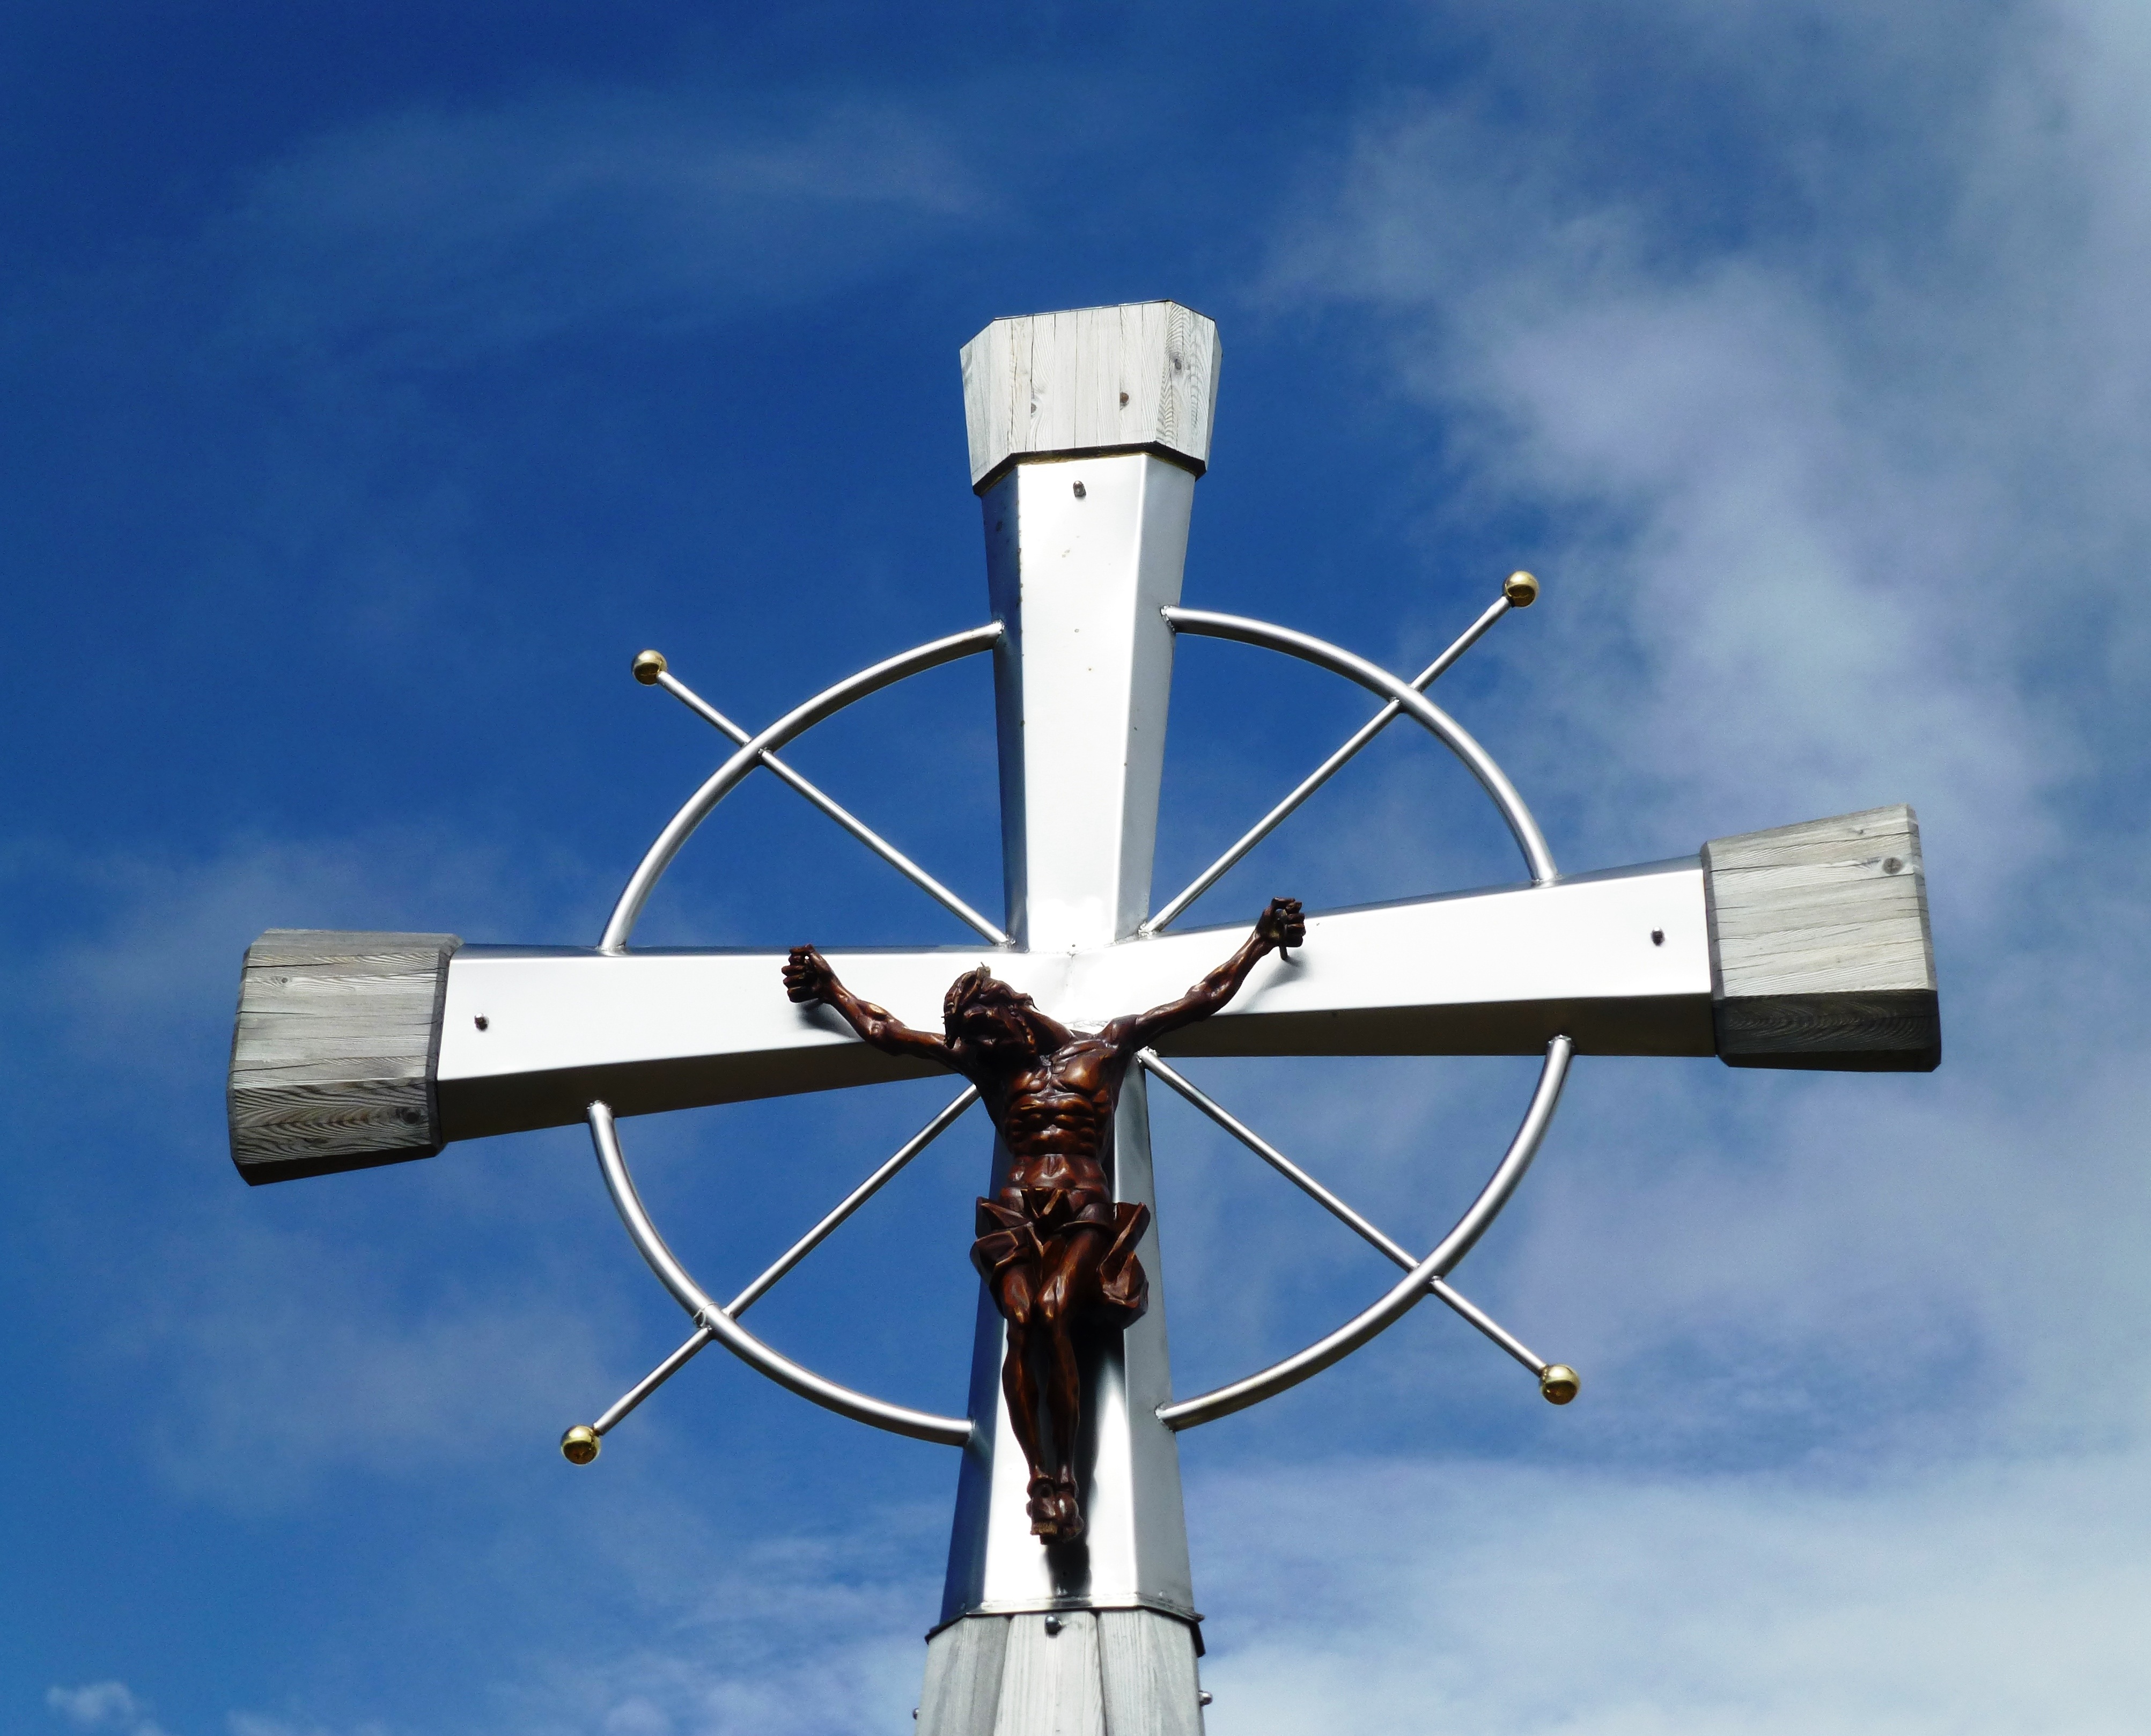
wing, windmill, wind, vehicle, hike, aviation, mast, alpine, machine, wind turbine, cross, electricity, energy, mountain summit, austria, mill, jesus, summit cross, atmosphere of earth, aircraft engine